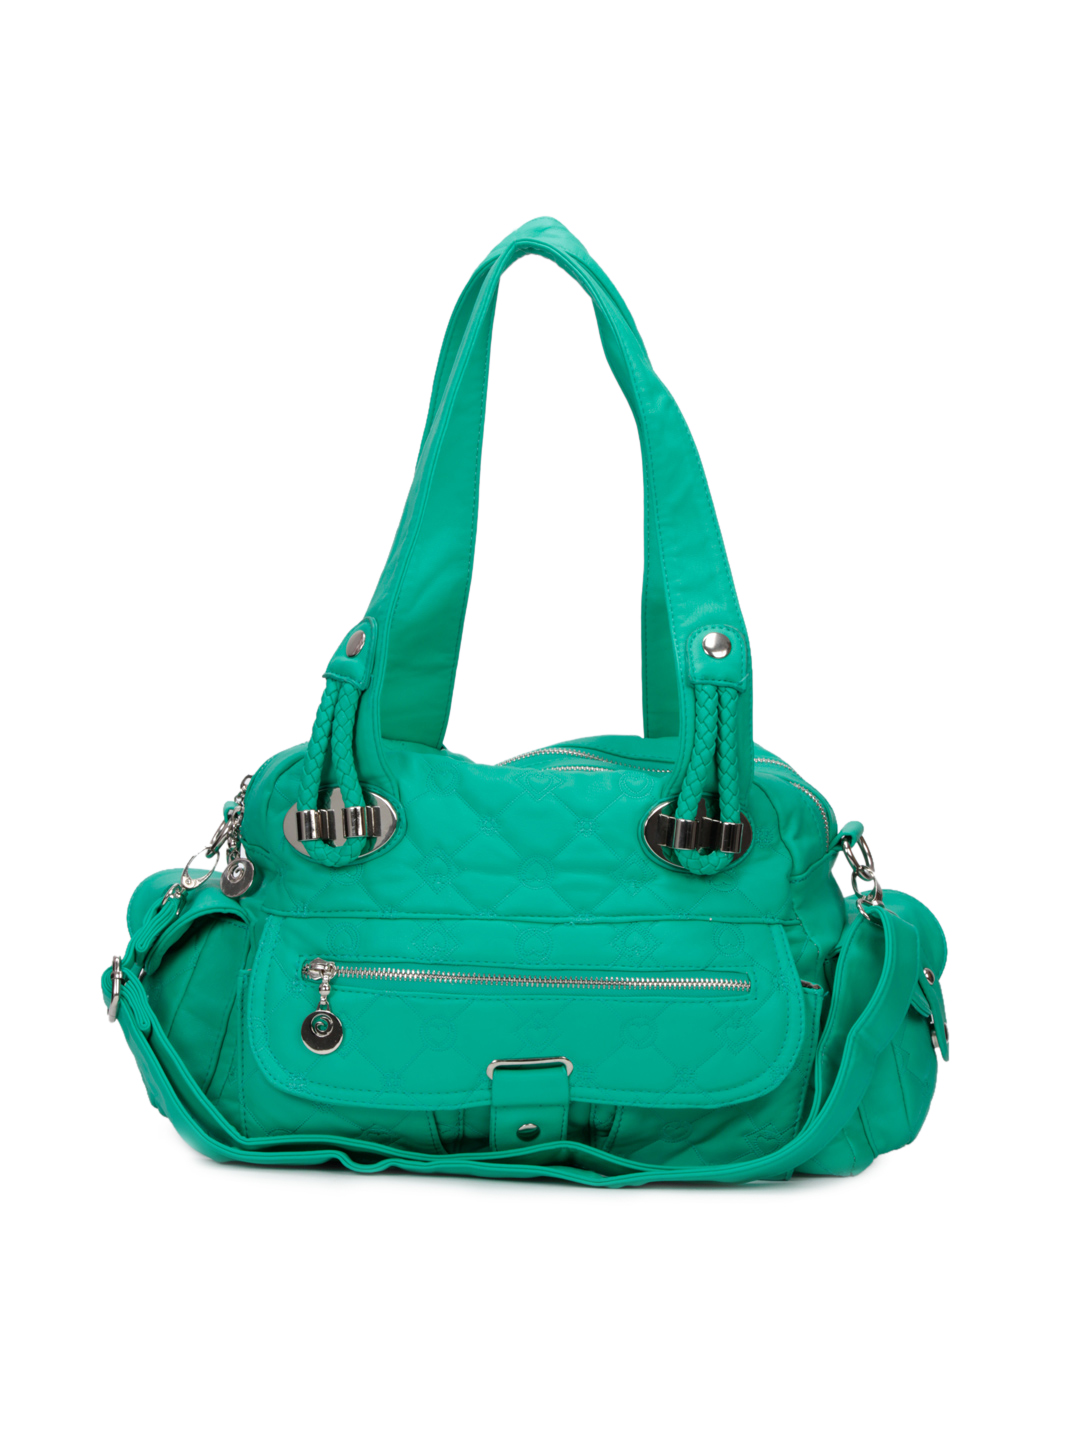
Kiara Women Leatherette Green Handbag
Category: Accessories / Bags / Handbags
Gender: Women
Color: Green
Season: Summer 2012
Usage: Casual